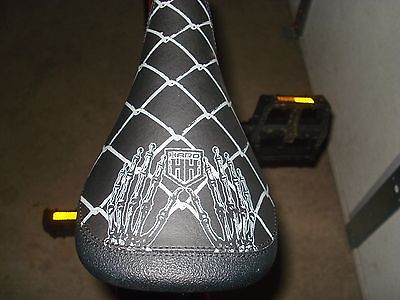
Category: bicycle